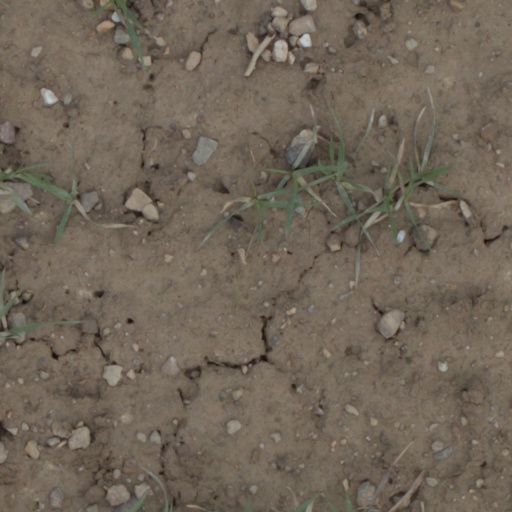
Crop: wheat